Dayshell

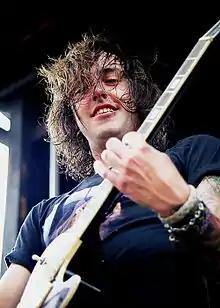
Lead vocalist Shayley Bourget

Dayshell is a solo project consisting of American producer and singer-songwriter Shayley Dayshell Bourget. Formerly Of Mice & Men's clean vocalist, guitarist, and bassist, Bourget earned a dedicated fanbase with his unique vocals and input toward the music industry. Dayshell's debut self-titled album was released on October 15, 2013. The band's second album, "Nexus", was released on October 7, 2016. The band released a third album titled "Mr. Pain" on October 29, 2019. "Pegasus," Dayshell's highly-anticipated fourth album, was brought to life with the support of many hardcore fans who donated to "Operation Pegasus" on GoFundMe. Dayshell's latest album "Pegasus" released on September 22, 2023.